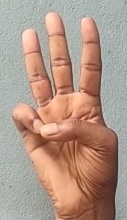
ASL sign: 6